R. Chittibabu

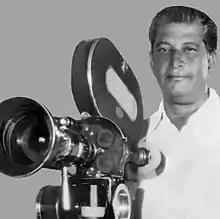

R. Chittibabu (25 May 1927 – 28 January 1999) was an Indian cinematographer, who worked primarily in Kannada cinema, Karnataka. He became a cinematographer in the early 1950s, working on about hundred films in the Film industry and most of which starred Dr. Rajkumar in the lead role and were highly successful in the Box-Office. R. Chittibabu is famously known for the movies Kasturi Nivasa(1971), Naagarahaavu(1972), Naa Ninna Mareyalare(1976), Bayalu Daari(1976), Huliya Haalina Mevu(1979), Chakravyuha (1983 film).